USS Franklin (CV-13)

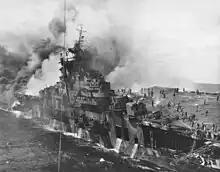
USS "Franklin" on fire after being struck by two bombs on 19 March 1945

During the initial landings on Leyte (20 October) "Franklin"s aircraft attacked surrounding airstrips and launched search patrols in anticipation of the approach of a reported enemy attack force. On the morning of 24 October, in the Battle of the Sibuyan Sea, her planes formed part of the waves that attacked the Japanese First Raiding Force (under Vice Admiral Takeo Kurita), helping to sink south of Luzon, damage and , and sink . As further enemy threats seemed to materialize in another quarter, "Franklin" – with TGs 38.4, 38.3, and 38.2 – sped to intercept the advancing Japanese carrier force and attack at dawn. The distant carrier force was actually a sacrificial feint, as by that time the Japanese were almost out of serviceable airplanes and, even more importantly, very short on trained pilots, but the admiral in charge, William Halsey, took the bait and steamed after them without effectively communicating his intentions, leading to the infamous "the world wonders" communications debacle. "Franklin"s strike groups combined with those from the other carriers on 25 October in the Battle off Cape Engaño to damage (she would be sunk by American cruiser gunfire subsequently) and sink .